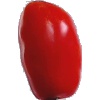
Label: Tomato 2